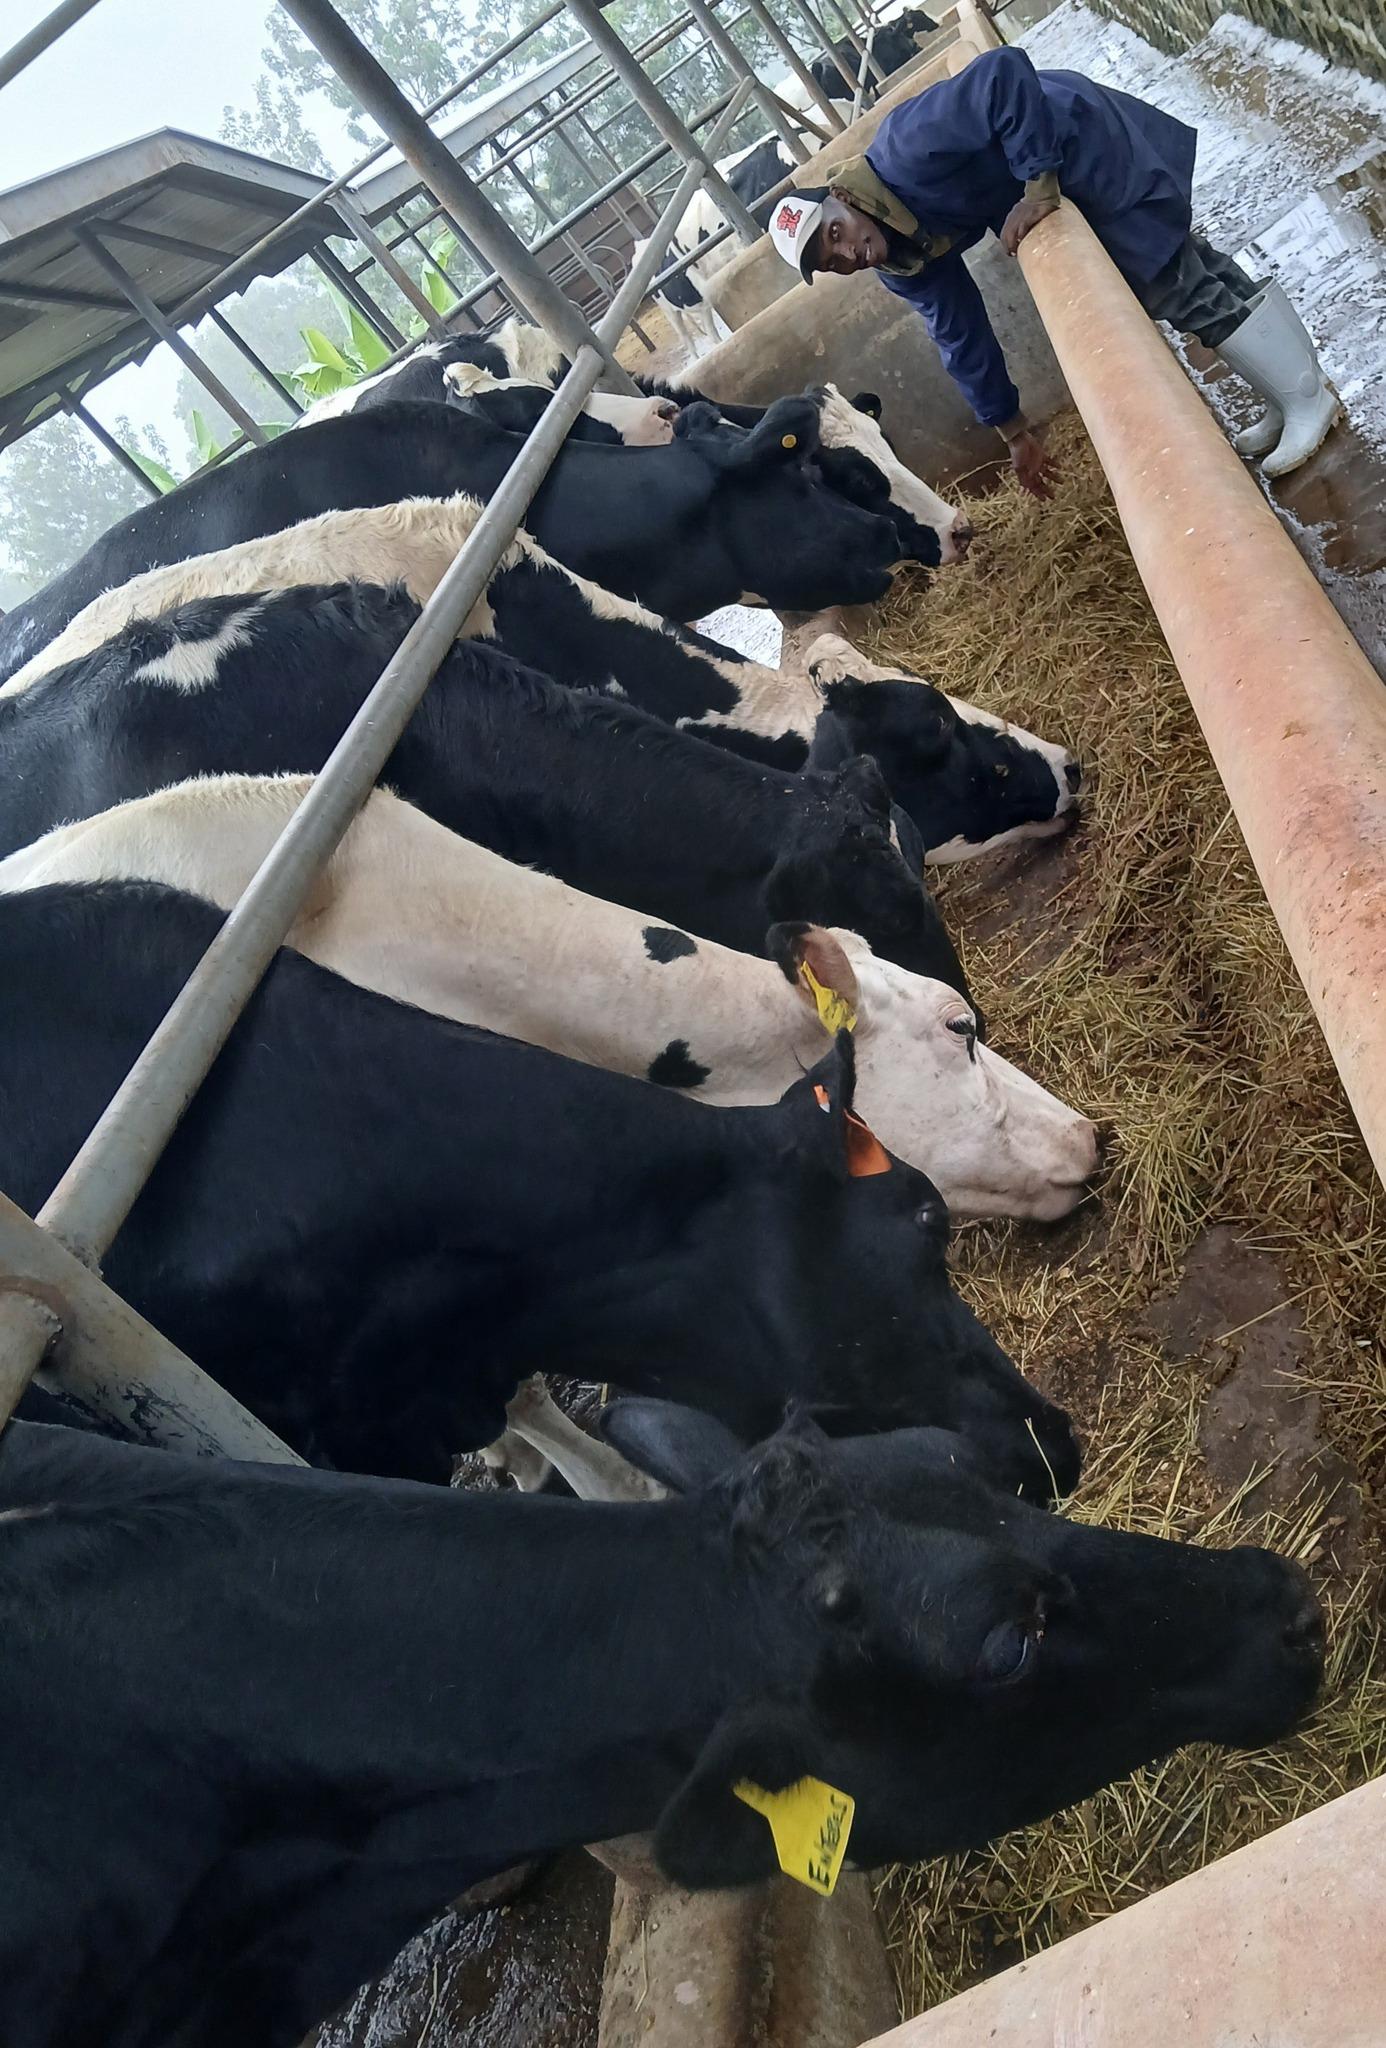
Ng'ombe weusi na weupe wamesimama kwenye zizi. Kila mnyama anakula nyasi kutoka kwenye hori. Mfugaji amevaa nguo ya kazi za buluu. Sehemu imefunikwa kwa paa la pati. Ndani kuna uzio wa chuma unaozunguka panda. Sakafu imetandazwa mabaki ya malisho.